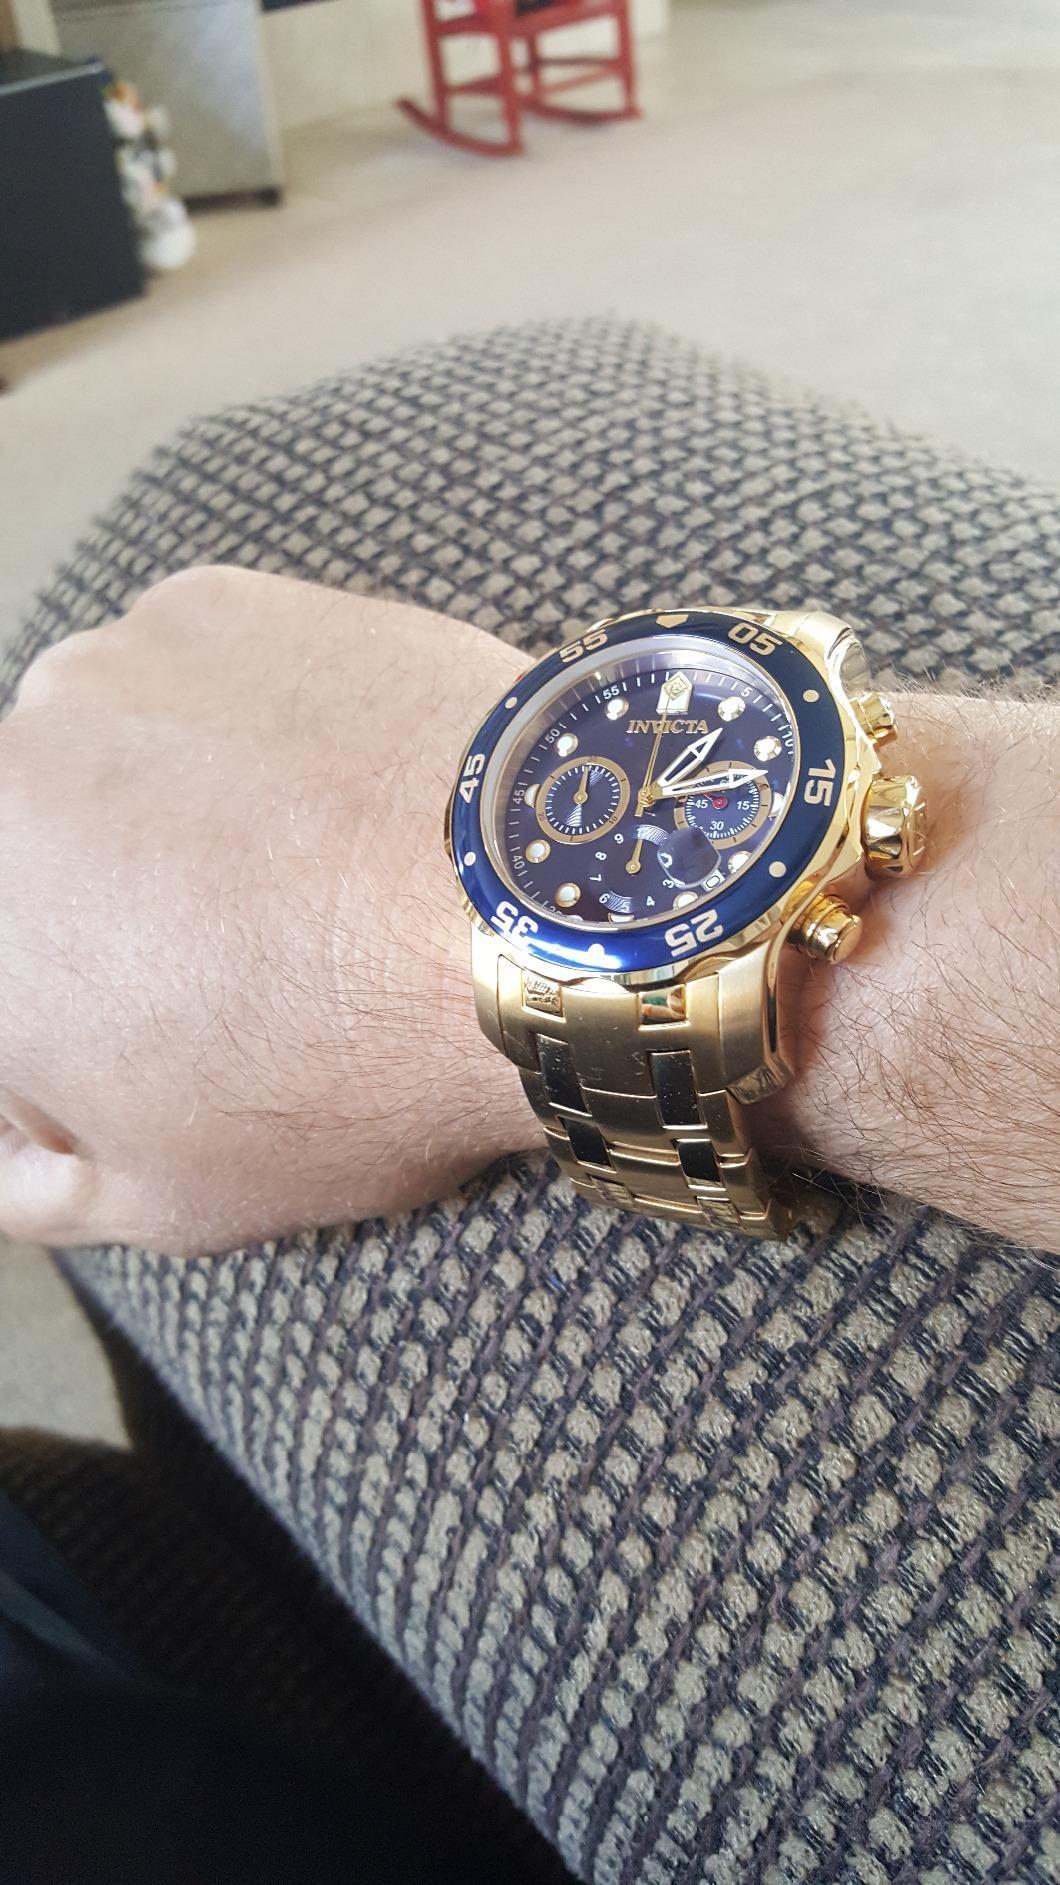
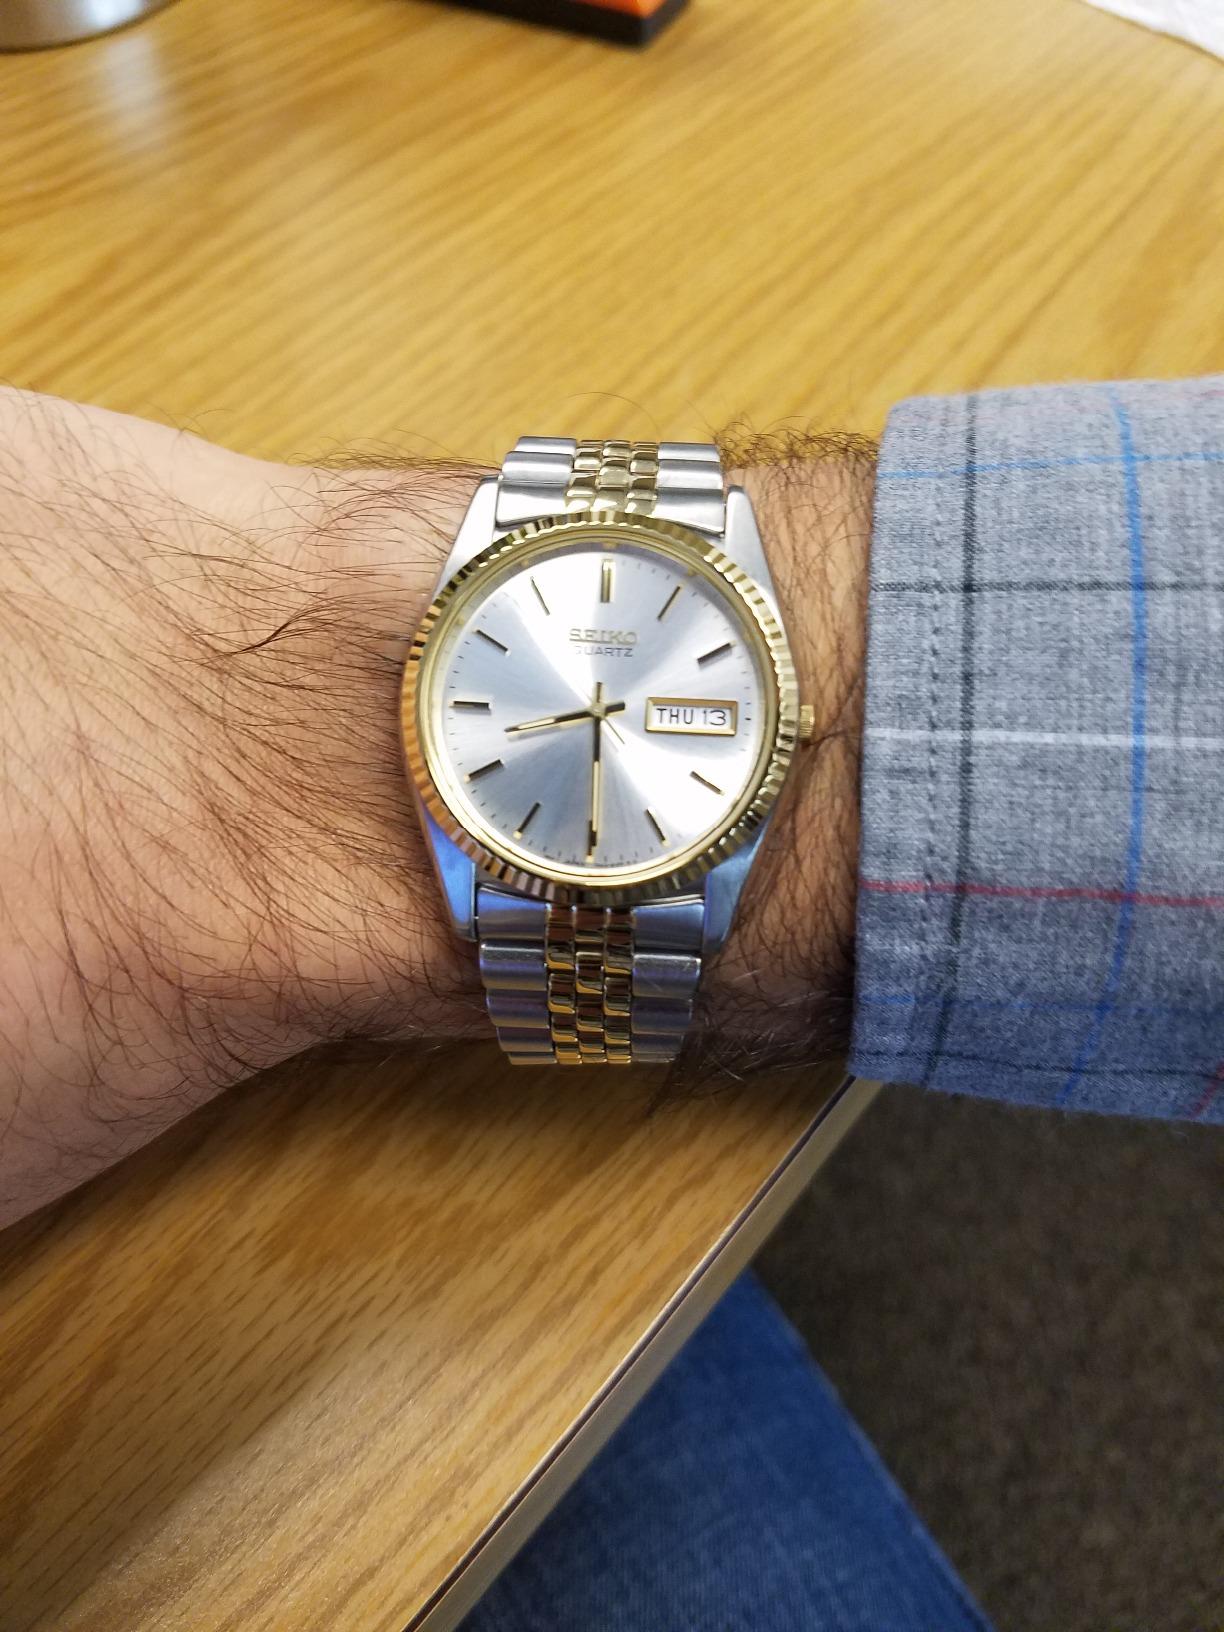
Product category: accessories_watch
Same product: no